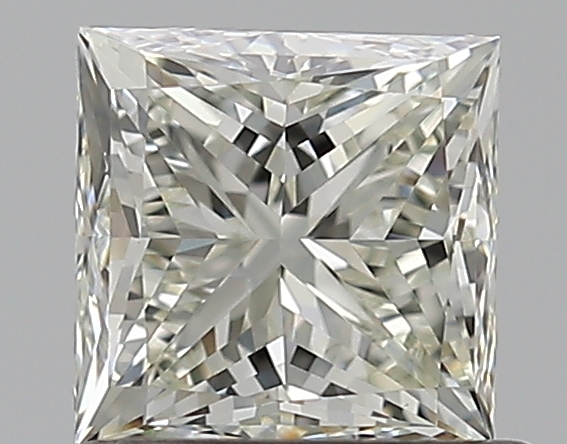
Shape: princess
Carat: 0.82
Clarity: VVS1
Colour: K
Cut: EX
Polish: VG
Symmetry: VG
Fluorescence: N
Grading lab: GIA
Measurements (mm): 4.99 x 4.99 x 3.65